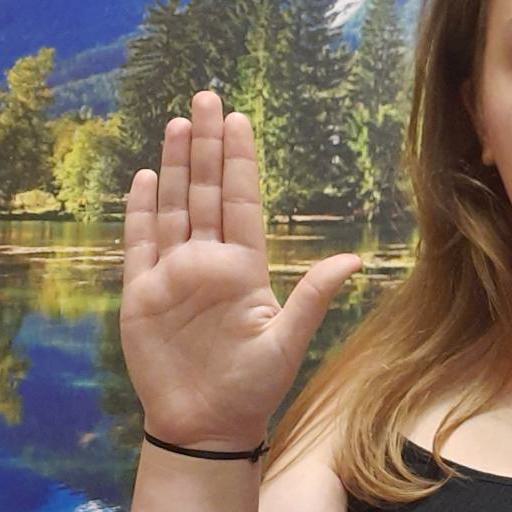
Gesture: stop